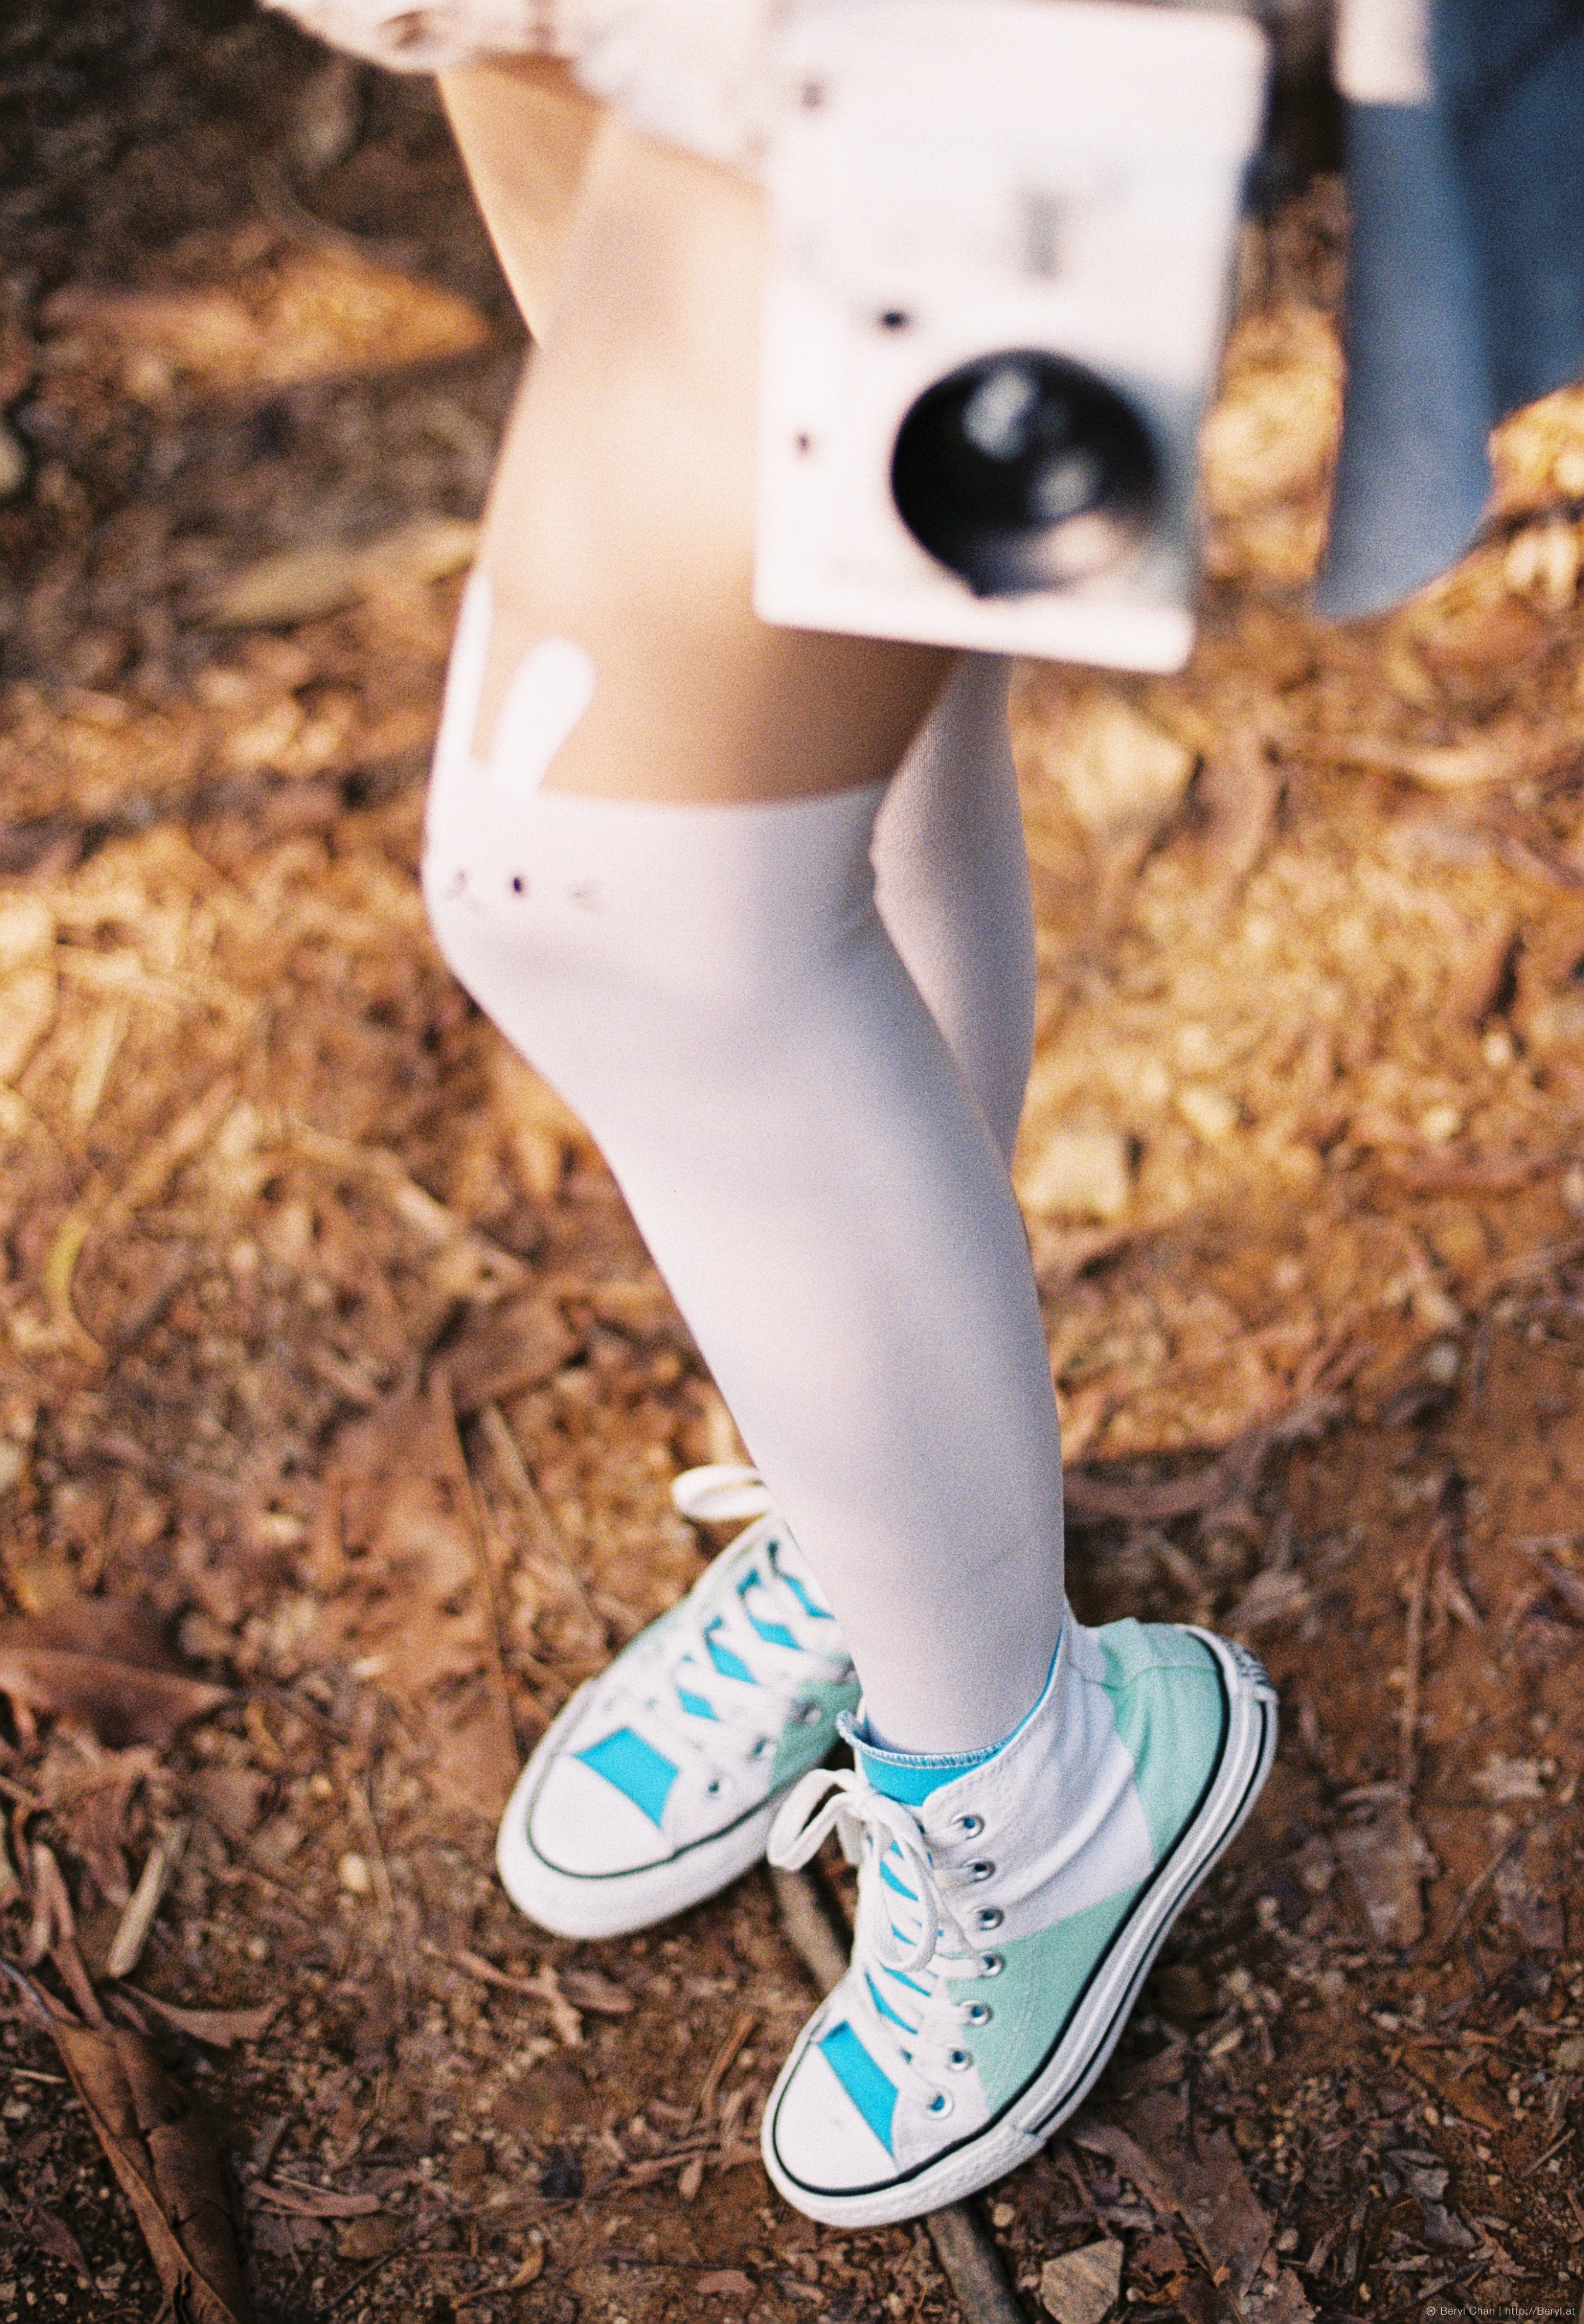
shoe, girl, white, camera, cute, film, slr, fujifilm, leg, model, spring, color, clean, fashion, blue, nikon, clothing, season, human body, 50mm, dress, legs, sneakers, converse, footwear, beauty, skirt, socks, tights, kneesocks, pantyhose, knee, longsocks, outfit, clothes, kneehigh, whitetights, simple, pure, c200, f3, lomography, instax, instantcamera